Ontario Highway 24

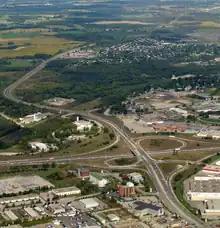
Hespeler Road was constructed as a bypass for Highway24, only to be transferred to the Region of Waterloo in 1998

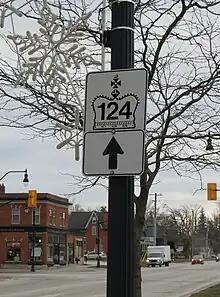
Erroneous signage in Collingwood showing former Highway 24 as "Highway 124" due to wrong use of a provincial highway shield rather than the proper Simcoe County Road 124 shield (the actual Highway 124 runs between Parry Sound and Sundridge)

Highway24 was first designated on July2, 1927, when the Department of Highways (DHO) assumed the road between Highway3 at Simcoe and Highway 2 in Brantford, as well as the road connecting Highway2 in Paris with Highway 6 in Guelph, via Galt (Cambridge), as a new provincial highway. In addition, a concurrency was established with Highway2 between Brantford and Paris.